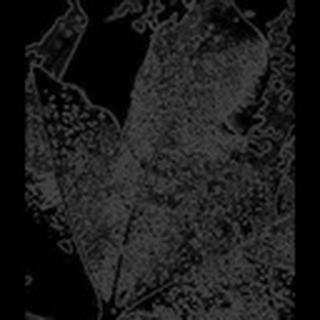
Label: cotton_aphids